Green Porno

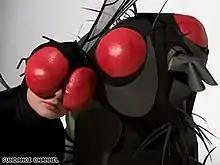
Promotional photo from the Housefly episode of "Green Porno"

Green Porno is a series of short films on animal sexual behaviour. The series, which began in 2008 and aired on The Sundance Channel, is conceived, written, and directed by its star, Isabella Rossellini.